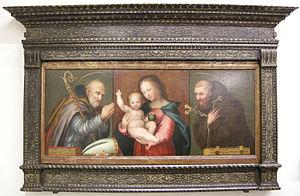
Le musée Bandini est un musée de Fiesole, près de Florence en Toscane, qui expose les collections du religieux Angelo Maria Bandini léguées par testament au diocèse de Fiesole en 1795, cinq ans avant sa mort.